Busswil BE railway station

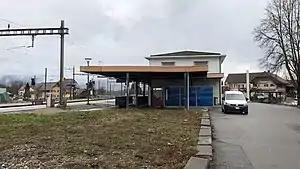
The station building in 2018

Busswil BE railway station is a railway station in the municipality of Lyss, in the Swiss canton of Bern. It sits at the junction of the standard gauge Biel/Bienne–Bern and of Swiss Federal Railways.